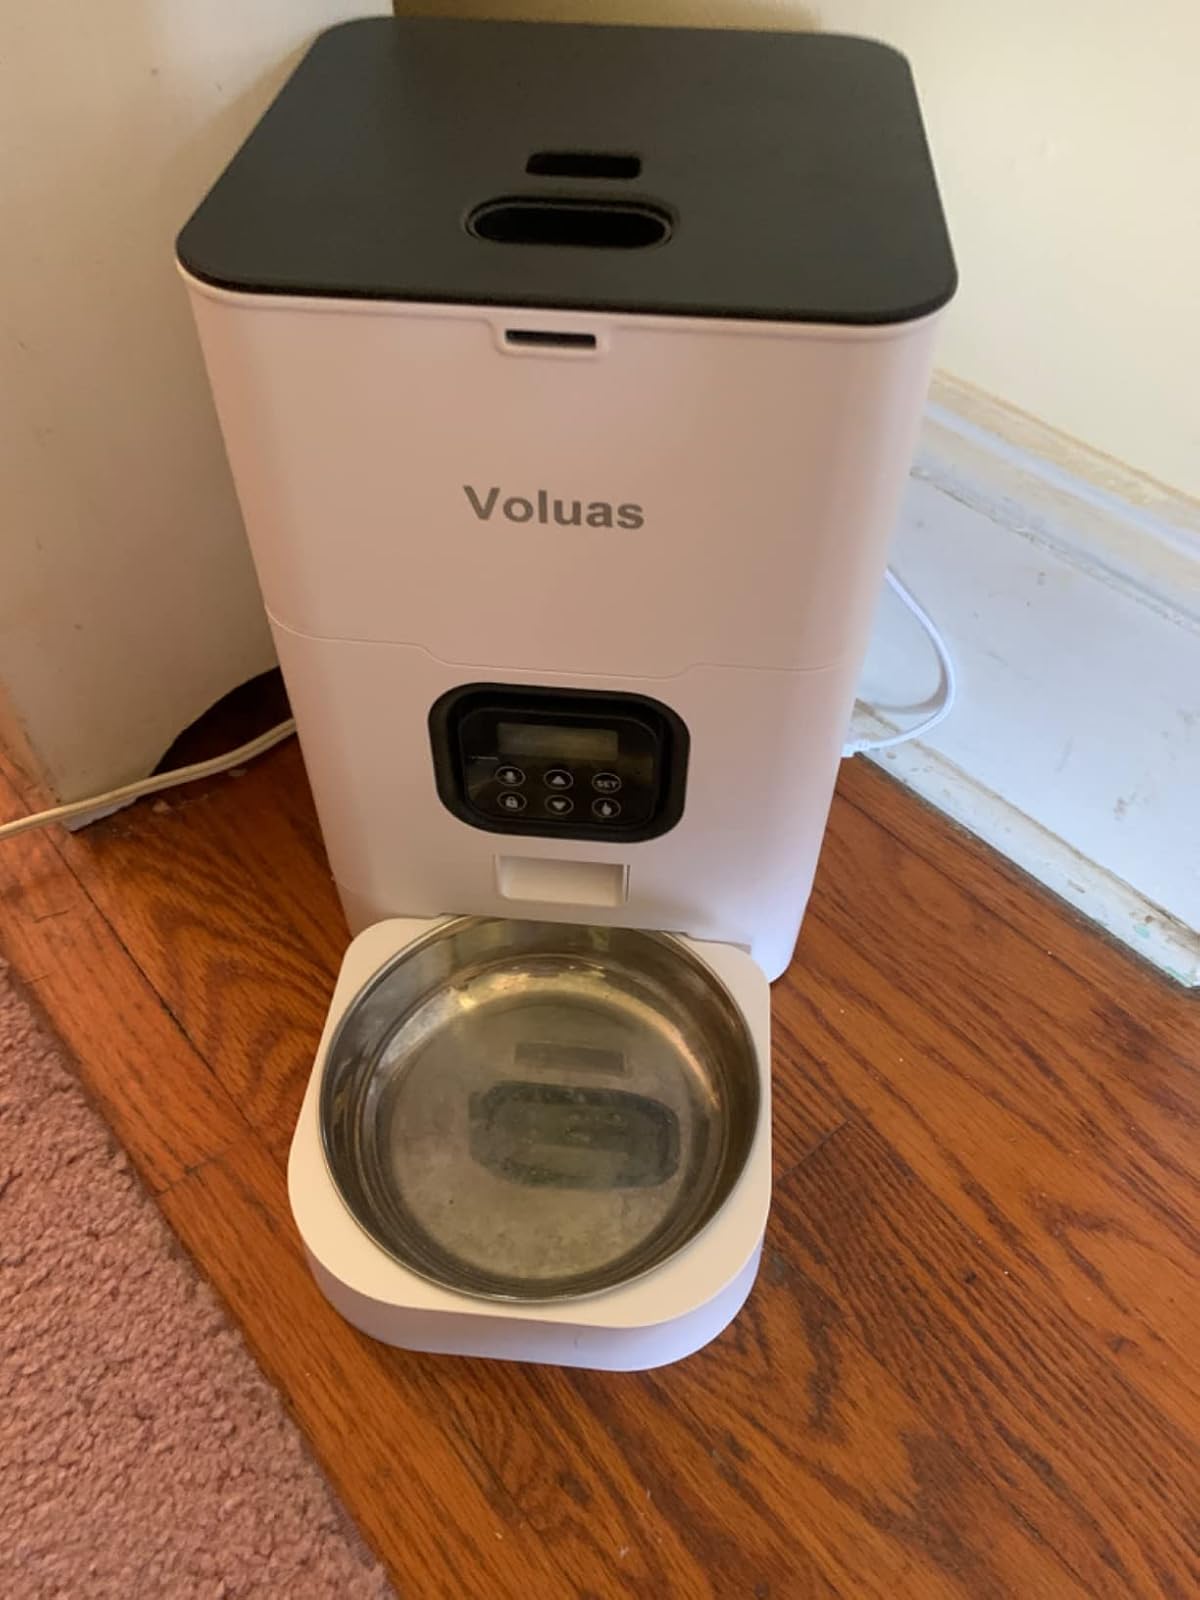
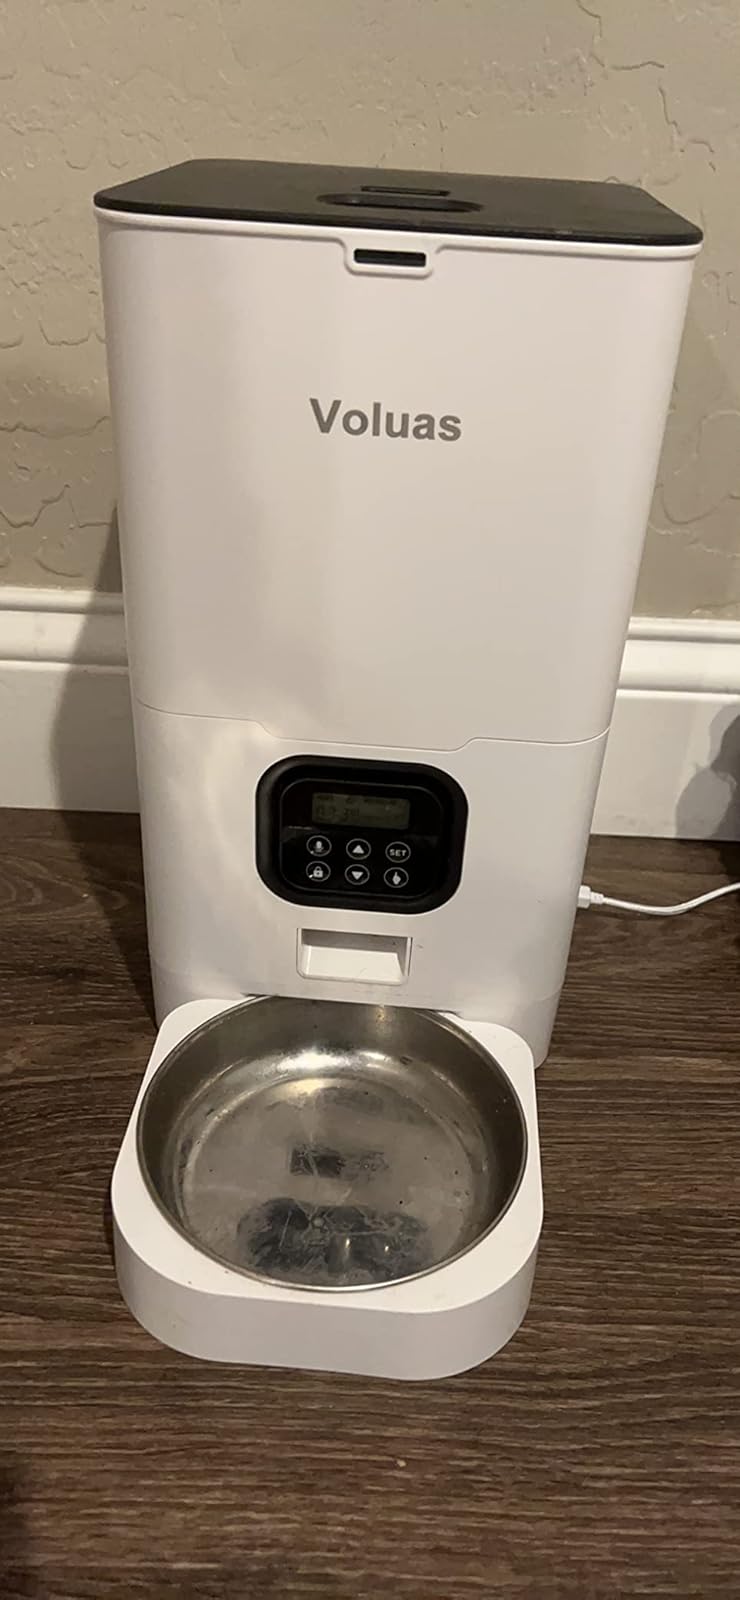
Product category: items_feeder
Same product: yes